Terreplein

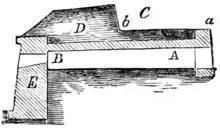
The terreplain (ab) on a casemate.

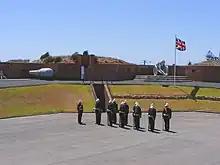
Manning Parade, terreplein, gun emplacements and the rear of the rampart at Fort Glanville.

In fortification architecture, a terreplein or terre-plein is the top, platform, or horizontal surface of a rampart, on which cannon are placed, protected by a parapet. In Martello towers, the roof or "terreplein" was sometimes surmounted with one or two cannon mounted on a gun platform with a central pivot, that enabled the guns to traverse up to 360 degrees.